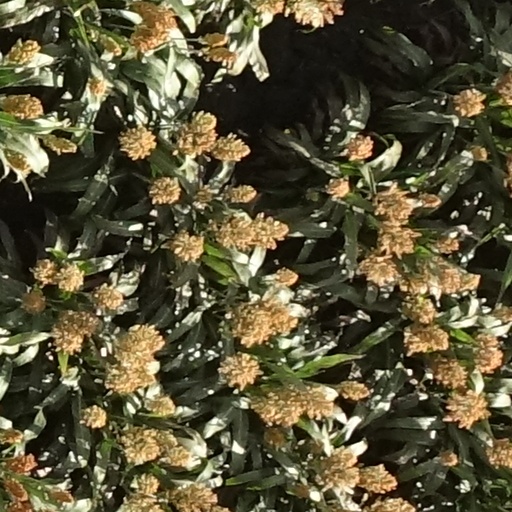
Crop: sorghum